Battle of Copenhagen (1807)

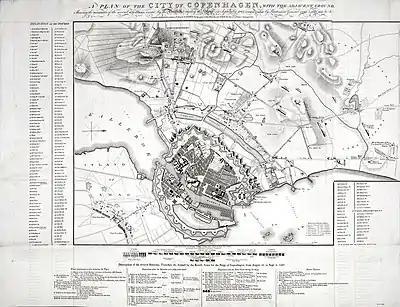
Topographical map of Copenhagen and its surroundings showing the layout of the city and the British positions during the siege

The British troops under General Lord Cathcart were organised as follows: